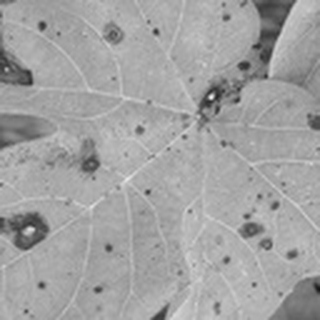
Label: cotton_target_spot